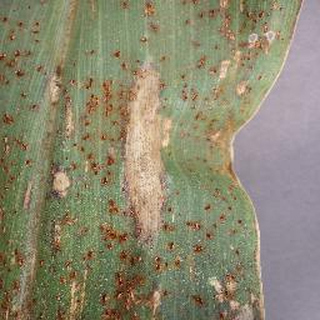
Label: corn_northern_leaf_blight